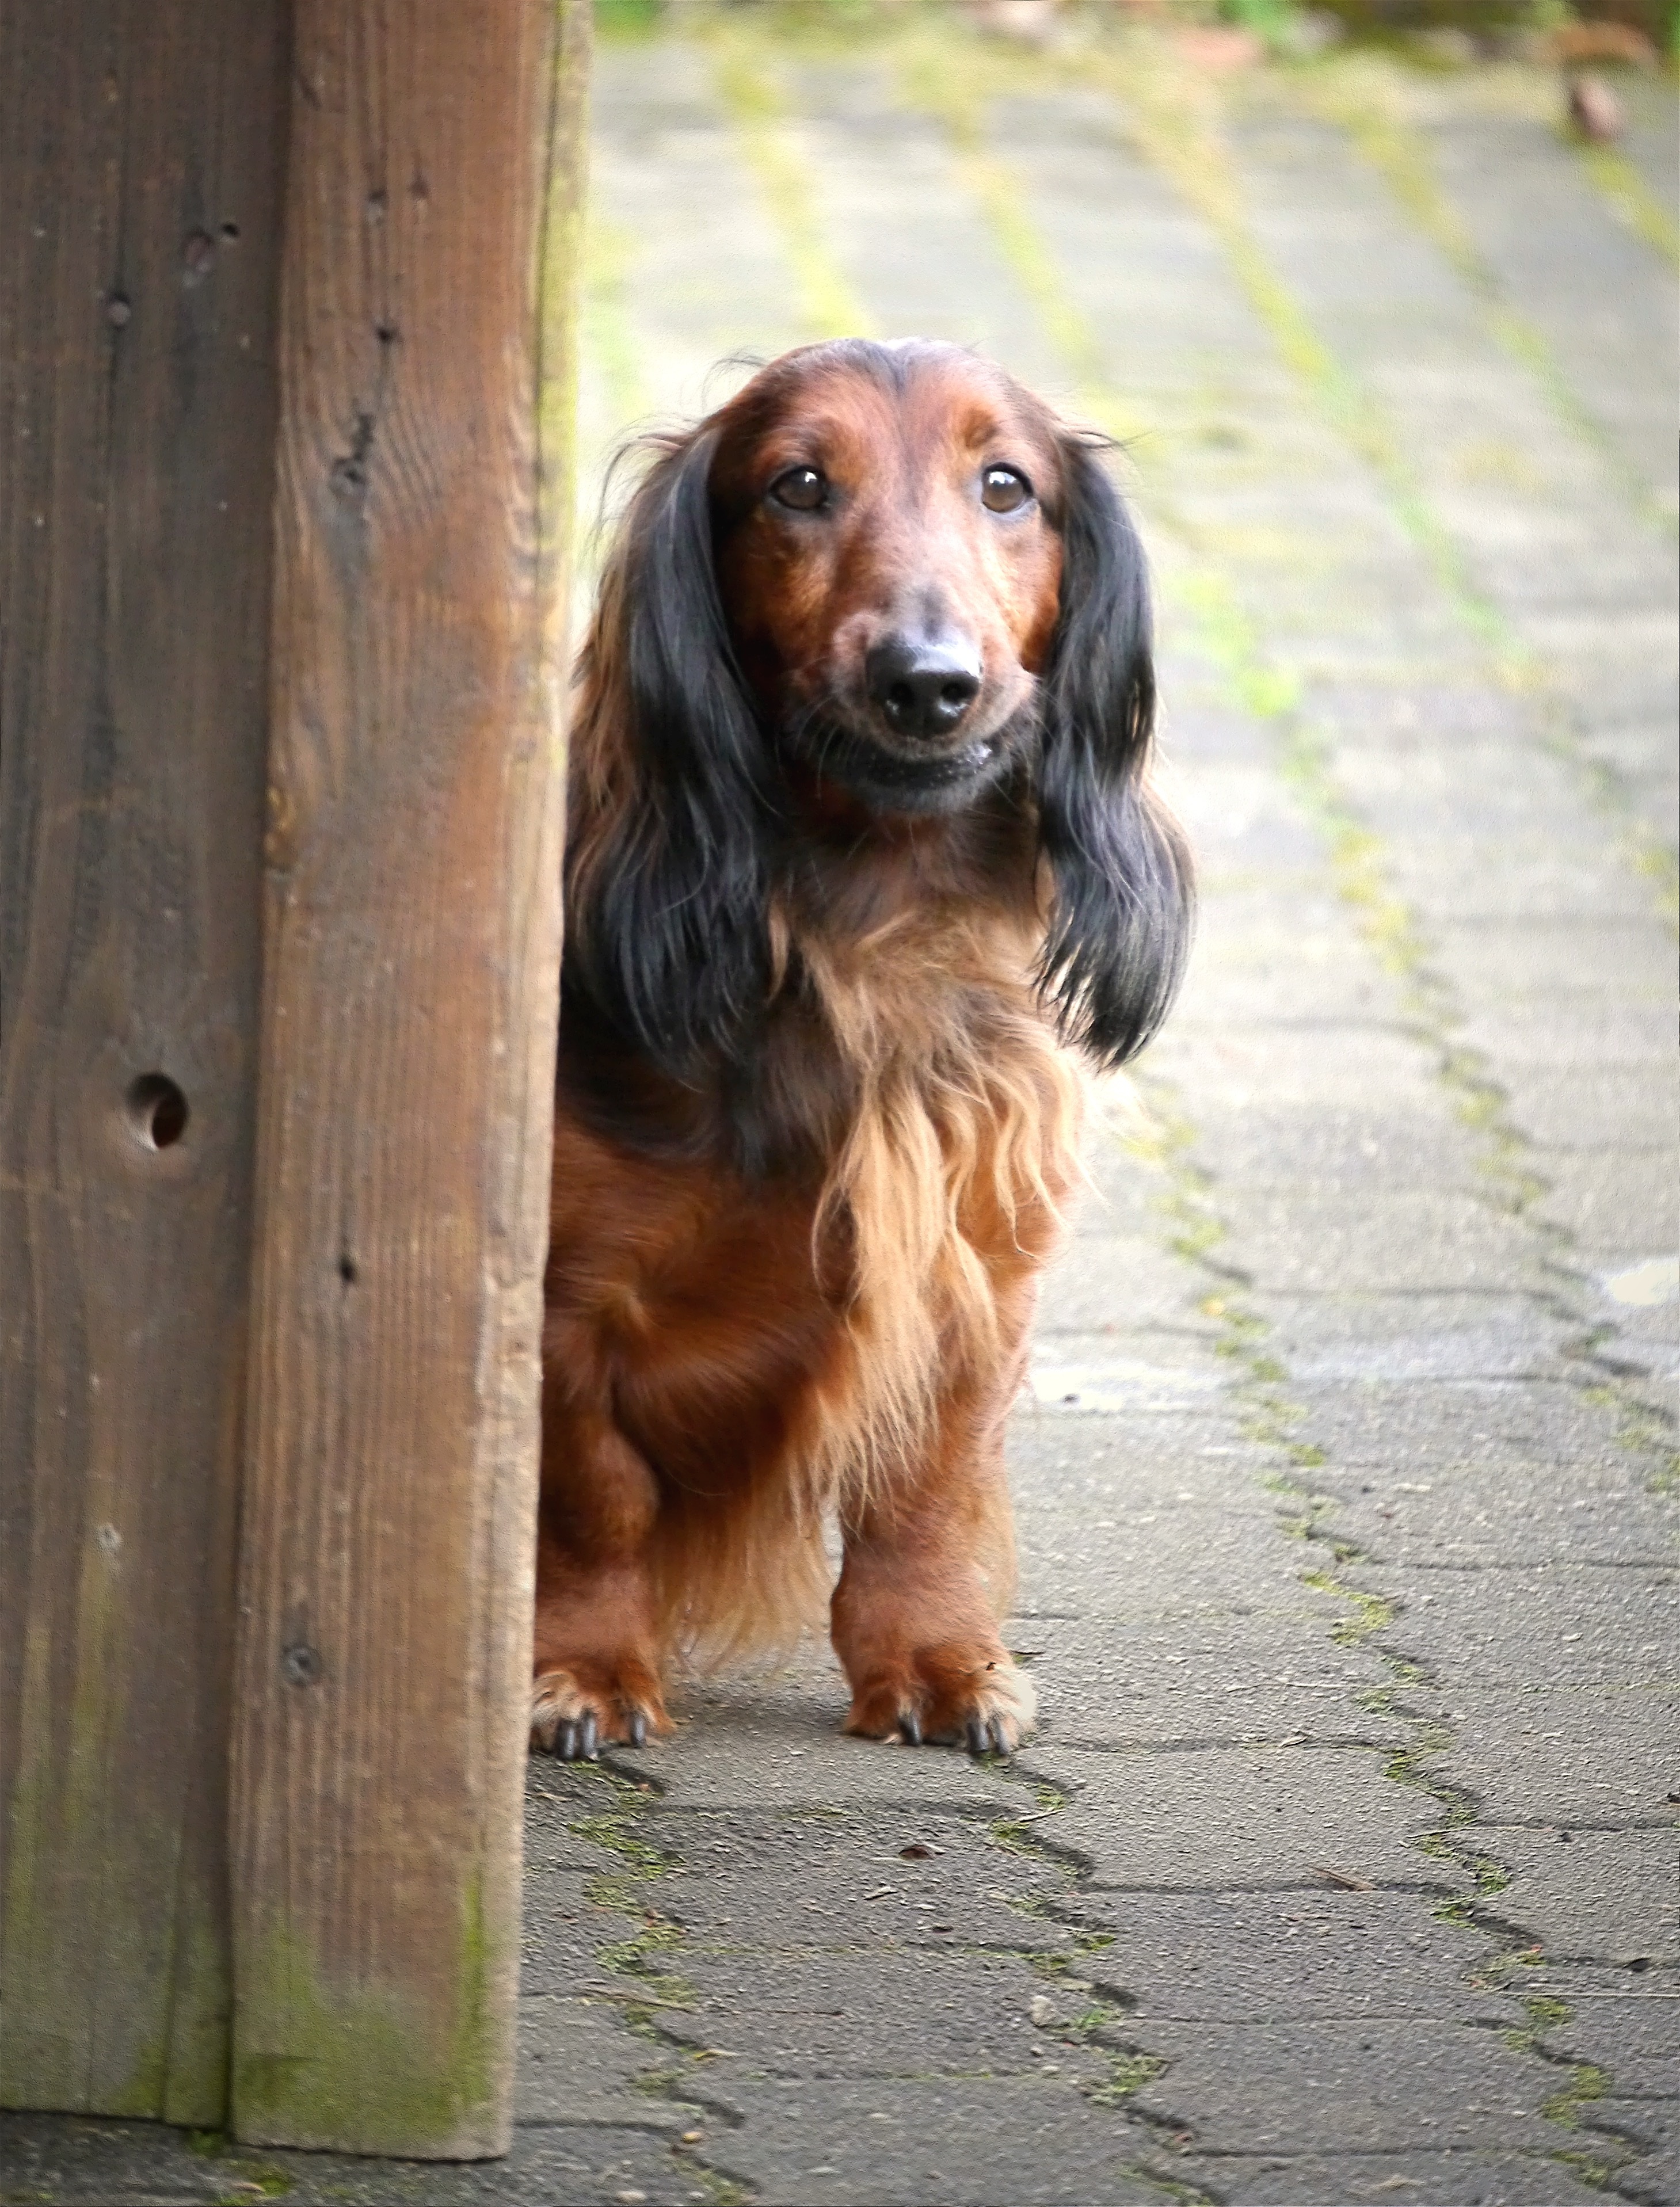
watch, dog, pet, brown, mammal, goal, hound, vertebrate, curious, dog breed, dachshund, setter, dog like mammal, carnivoran, english cocker spaniel